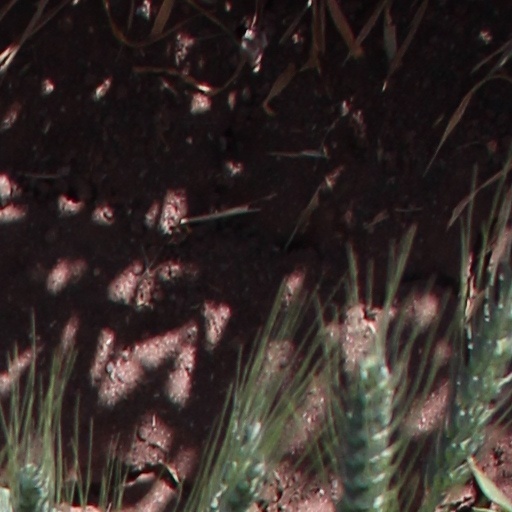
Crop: wheat